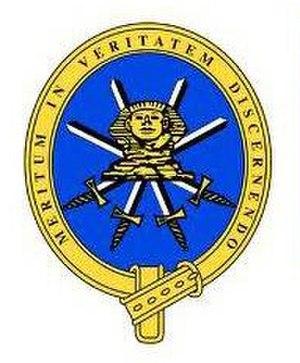
Le Militaire Inlichtingen- en Veiligheidsdienst est le service de renseignement militaire des Pays-Bas.